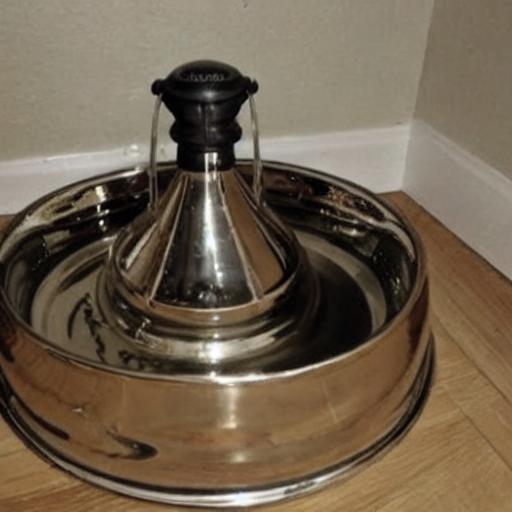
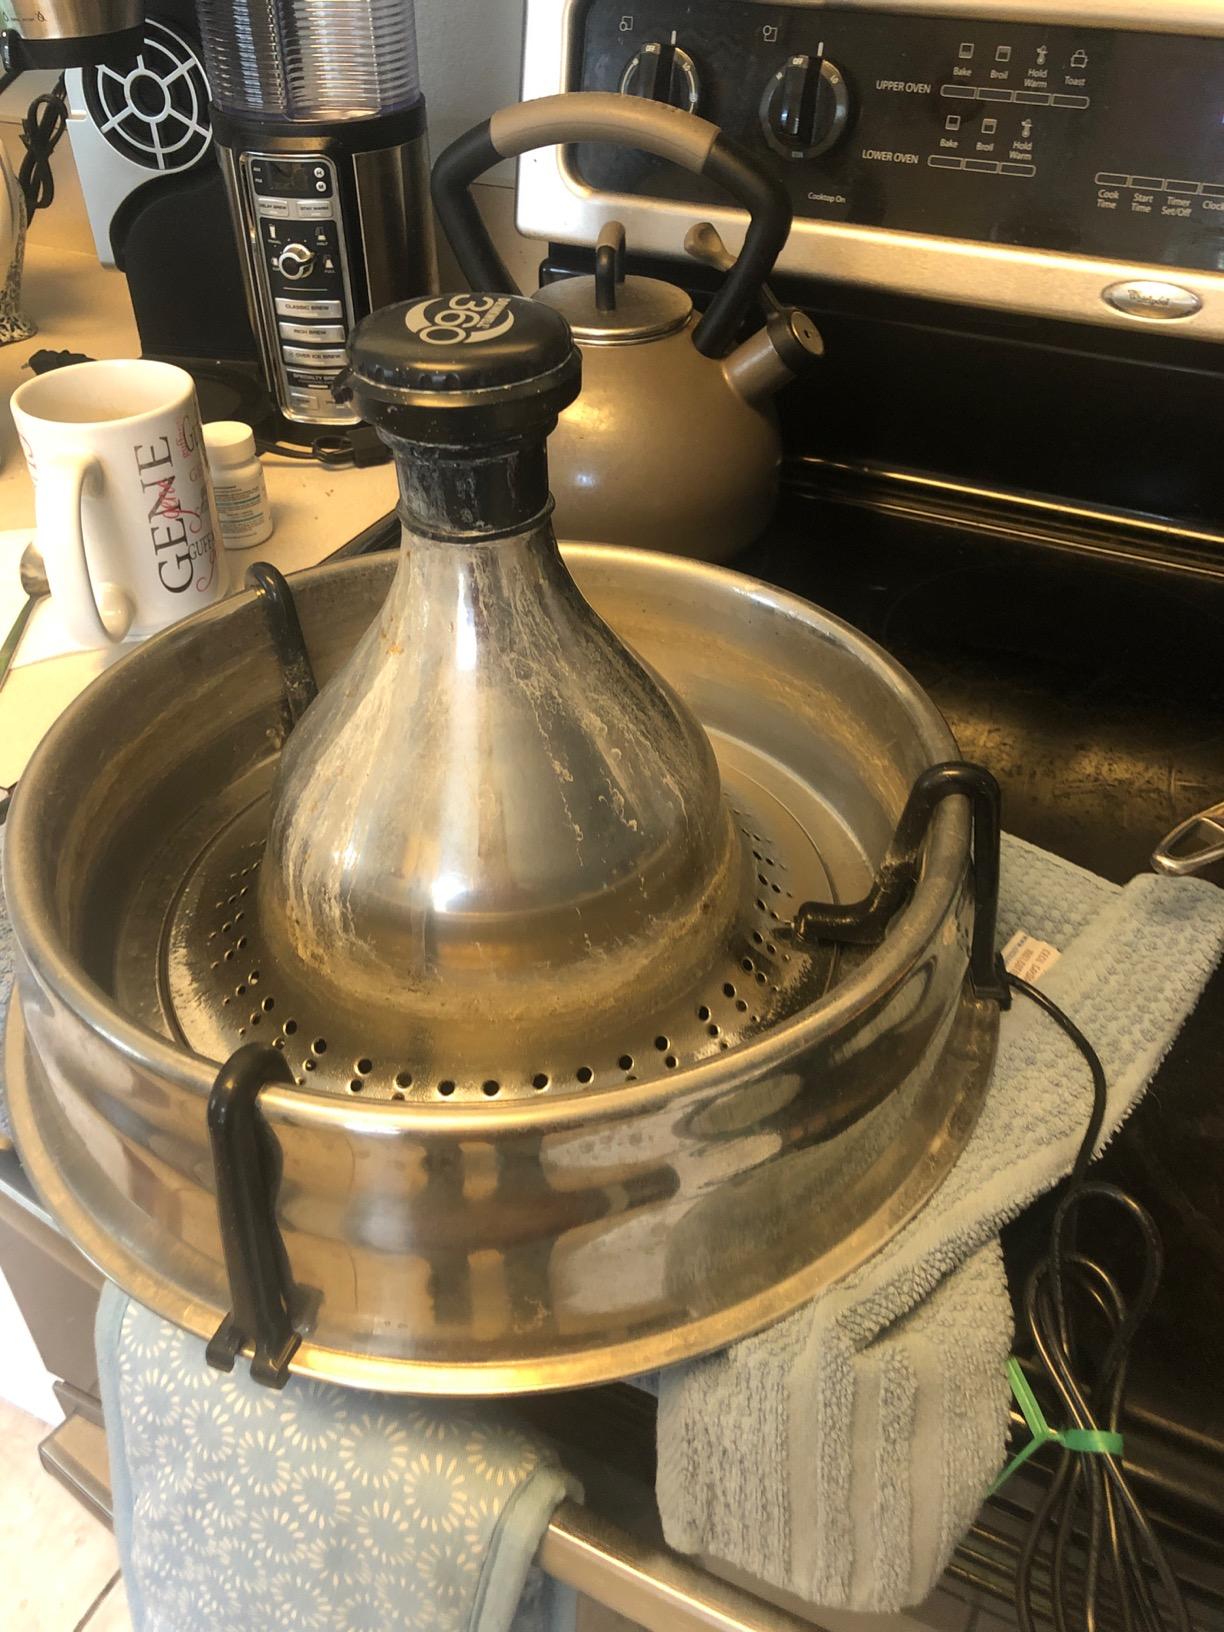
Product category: items_bowl
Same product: no